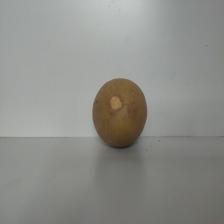
Size: Large